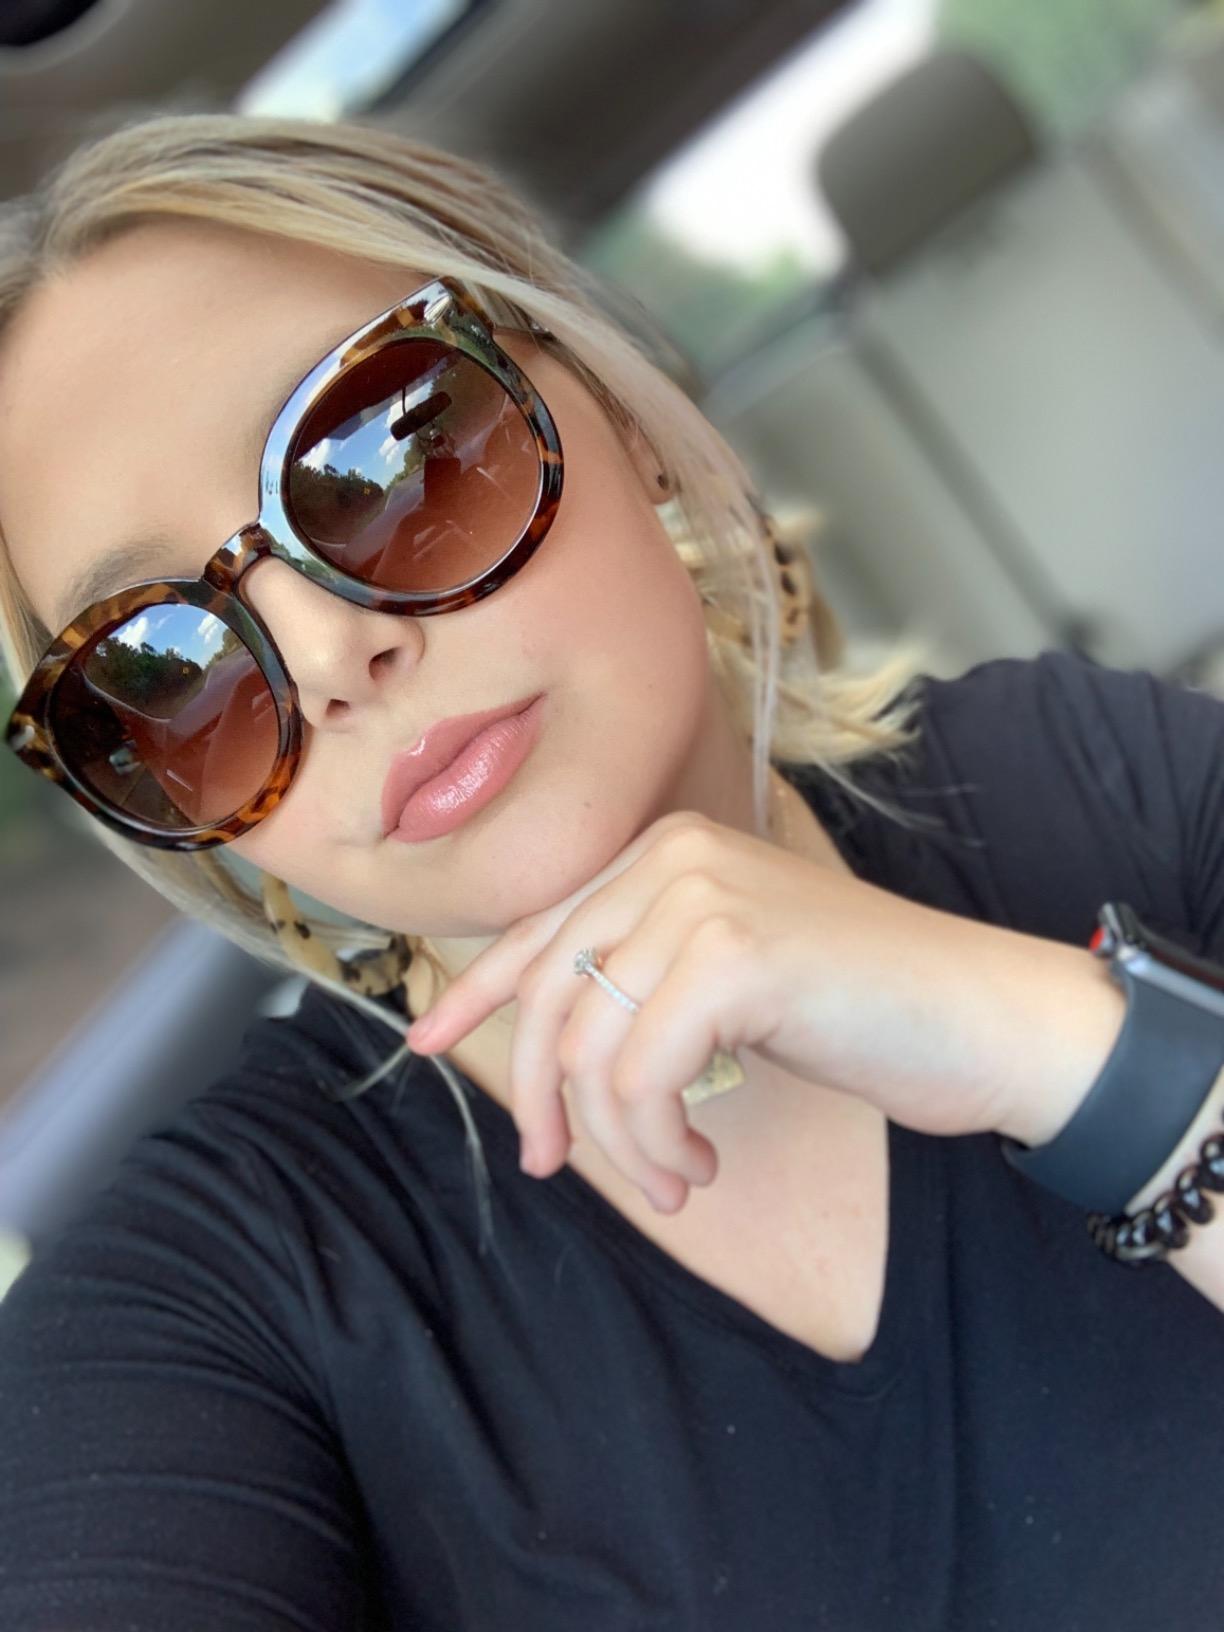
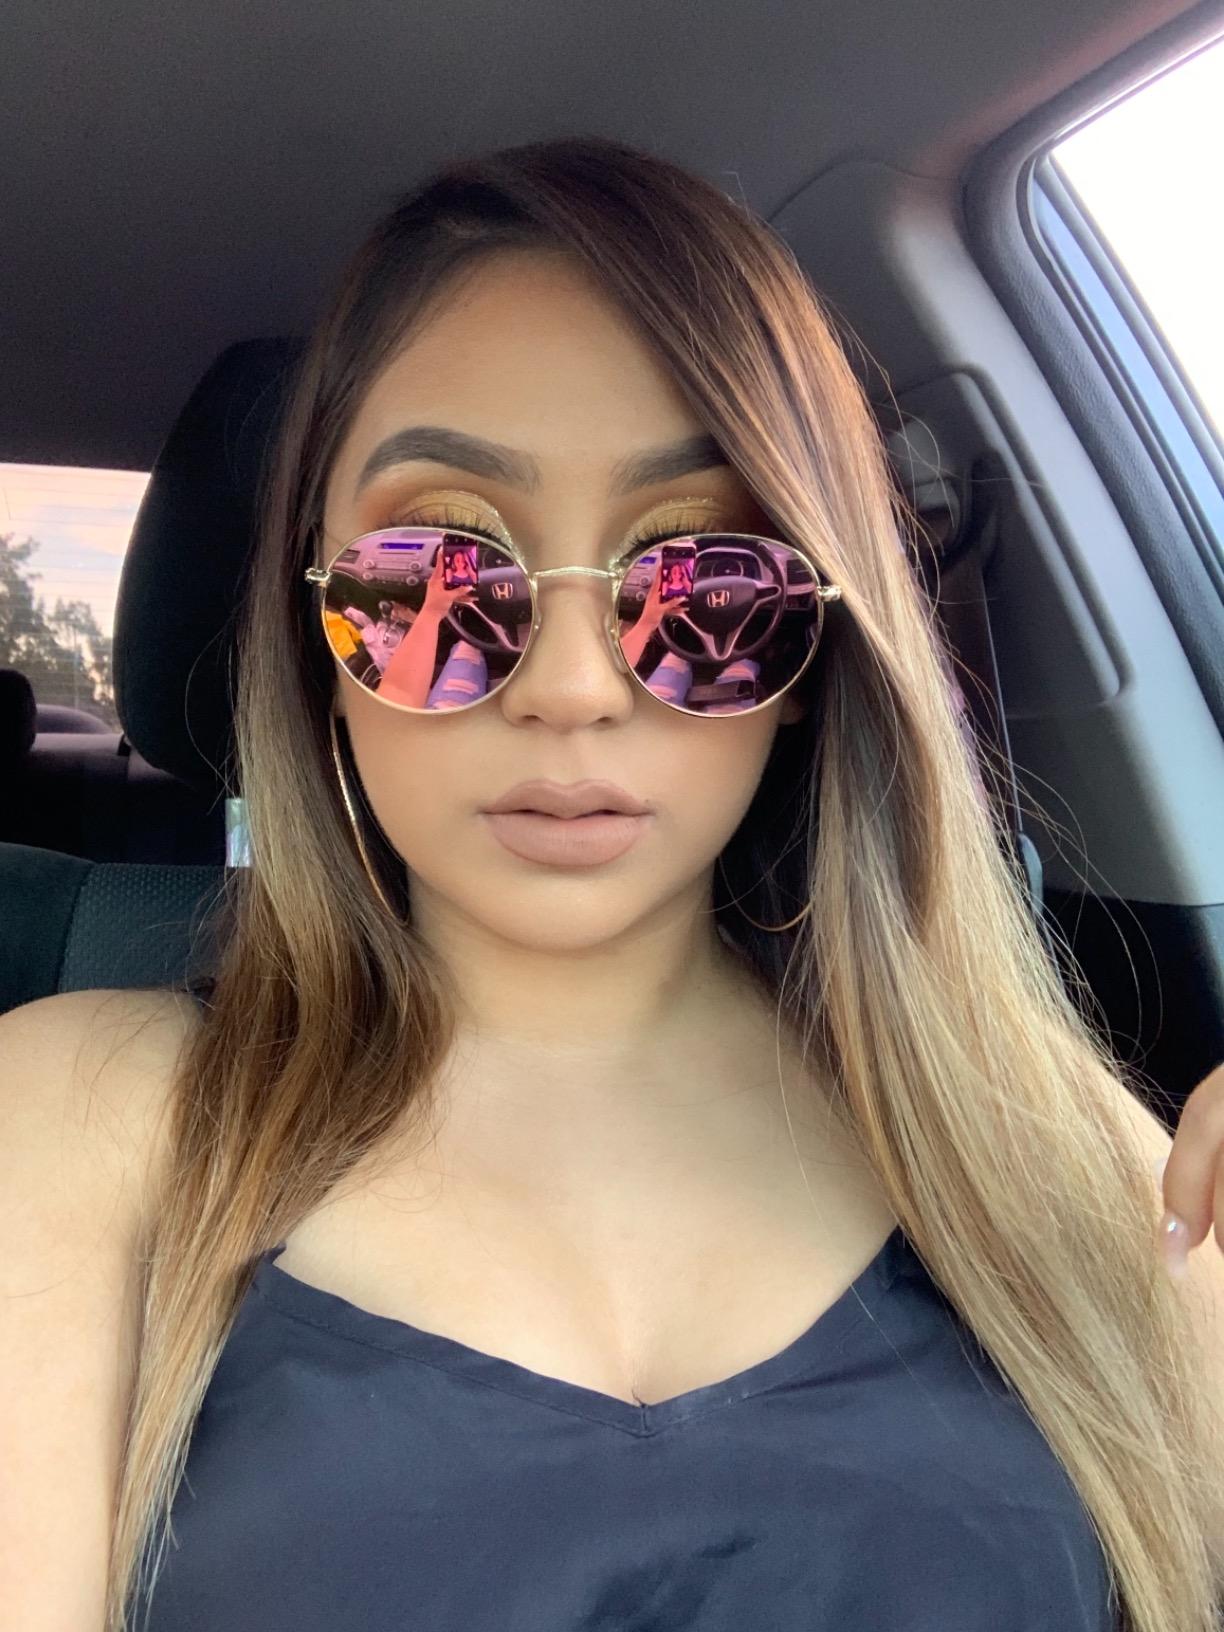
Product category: accessories_sunglasses
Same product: no